Religion and Dharma

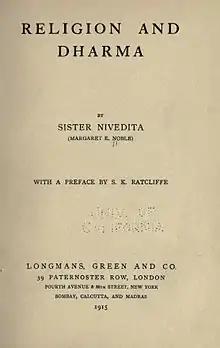
Title page of "Religion and Dharma", 1915 edition

Religion and Dharma (1915) is a book written by Sister Nivedita. In this book Nivedita has discussed on the common principles of individual and social growth according to the law of "Dharma".